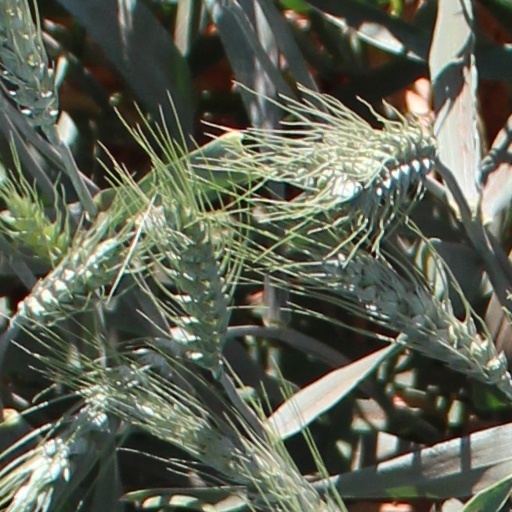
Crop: wheat